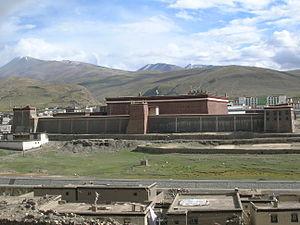
Le monastère de Sakya a été fondé en 1073 par Khön Könchog Gyalpo dans la région du Tsang au Tibet. Siège de l'école Sakyapa du bouddhisme tibétain jusqu'au départ en exil du Sakya Trizin en 1959, le monastère est situé dans l'actuel xian de Sakya, Région autonome du Tibet en République populaire de Chine.